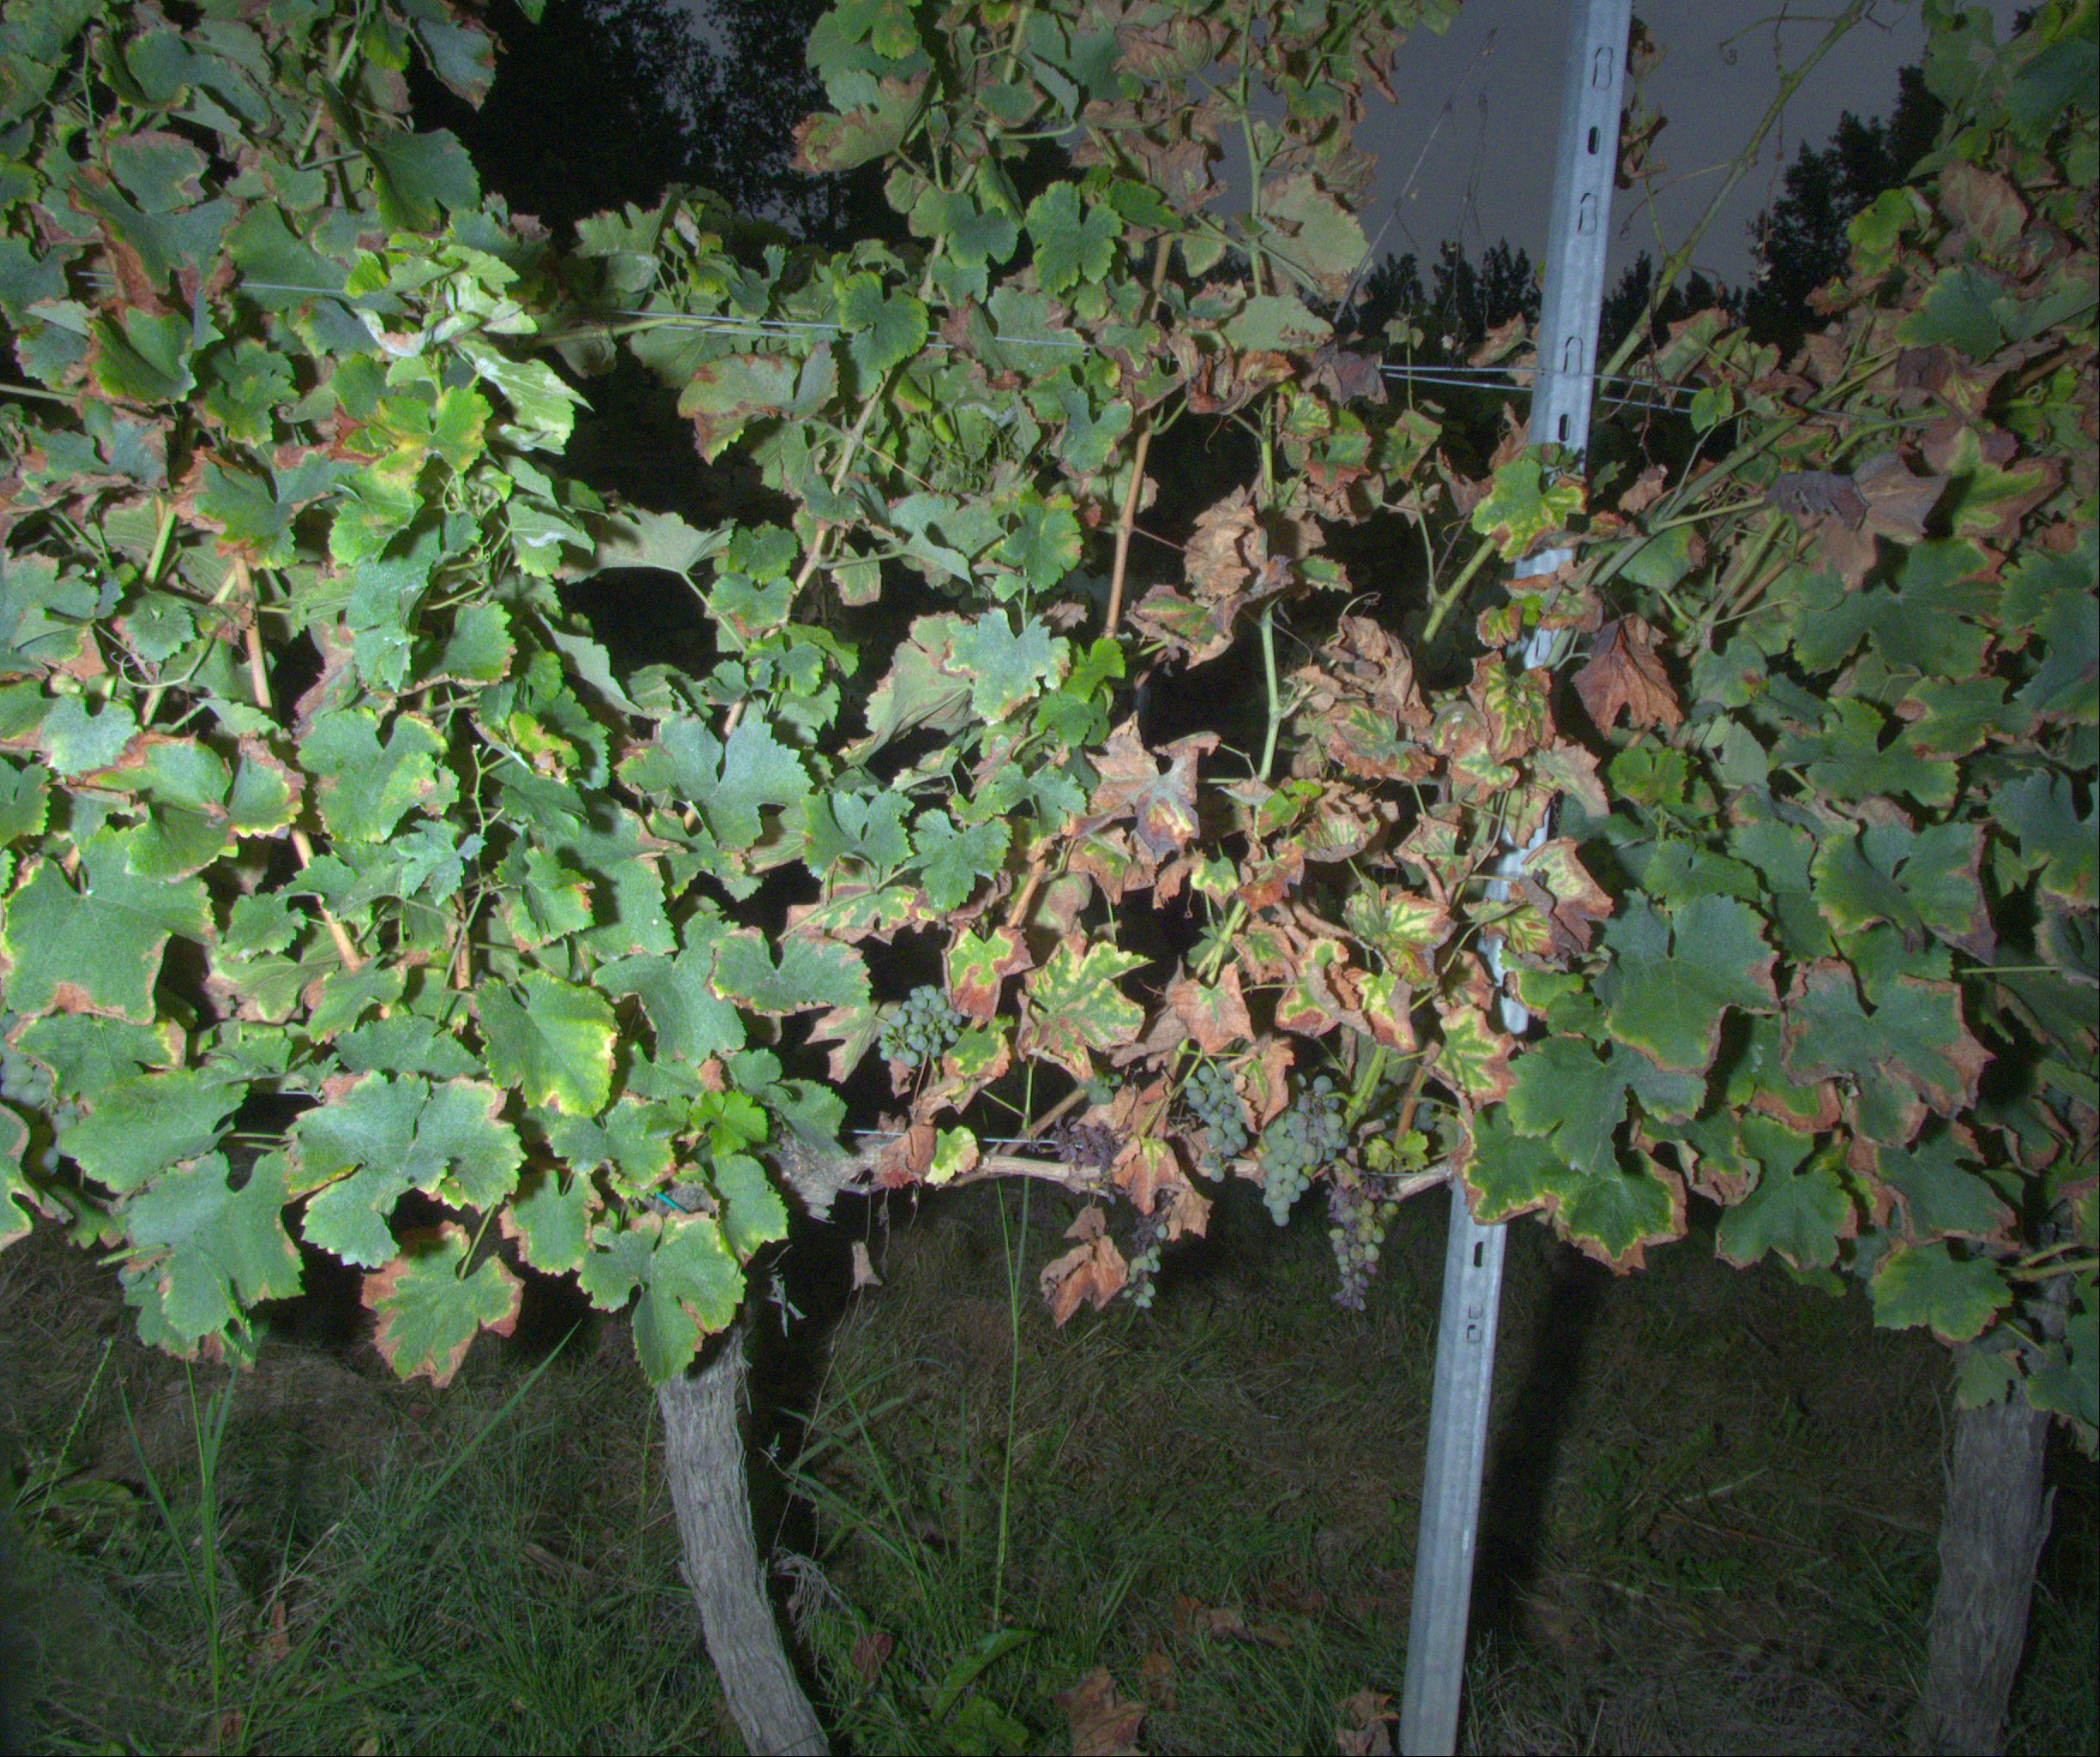
Grape variety: sauvignon-blanc
Disease: esca